Buildings at 1601–1830 St. Paul Street and 12–20 E. Lafayette Street

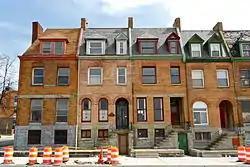

The buildings at 1601–1830 St. Paul Street and 12–20 E. Lafayette Street form a national historic district in Baltimore, Maryland, United States. They are a distinctive collection of 76 residential rowhouses in north central Baltimore, most of which were constructed between 1876 and 1906.